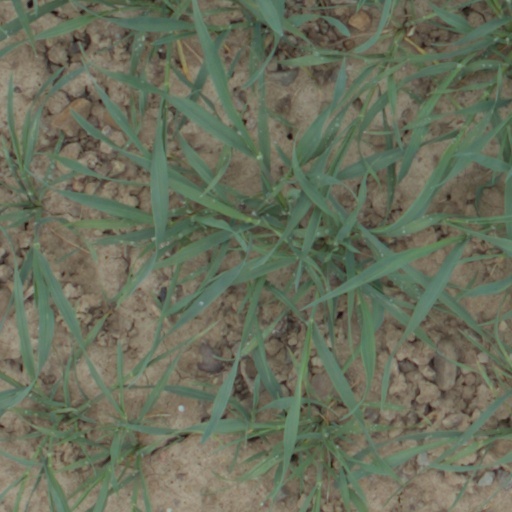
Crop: wheat